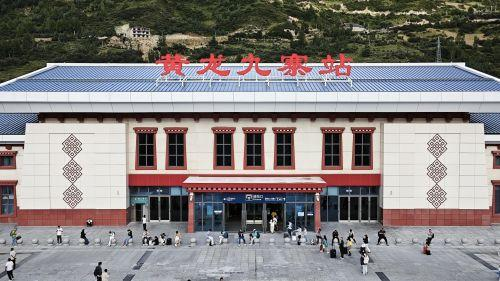
地标名称：黄龙九寨站
所在城市：阿坝藏族羌族自治州·松潘县